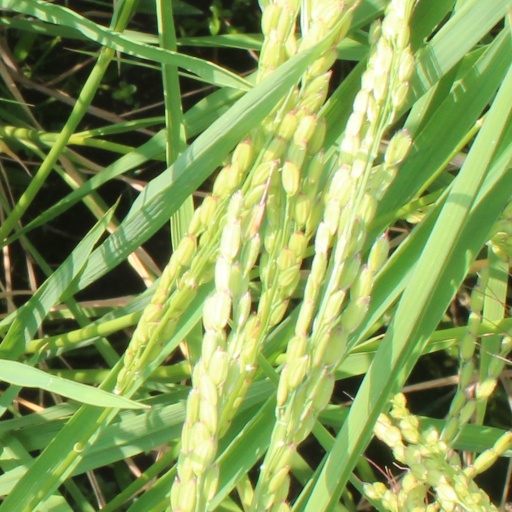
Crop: rice